Builyan, Queensland

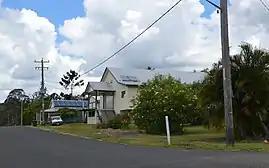
Pine St, Builyan; 2017

Builyan is a town in Gladstone Region, Central Queensland, Australia. It is one of four small townships within the locality of Boyne Valley along with Nagoorin, Ubobo, and Many Peaks.